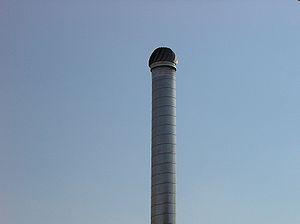
Une mitre est une pièce placée au sommet d'une cheminée qui selon, empêche l'eau d'y pénétrer, mais aussi améliore le tirage thermique. Richement ouvragées, certaines mitres deviendront un élément de composition architecturale à part entière.